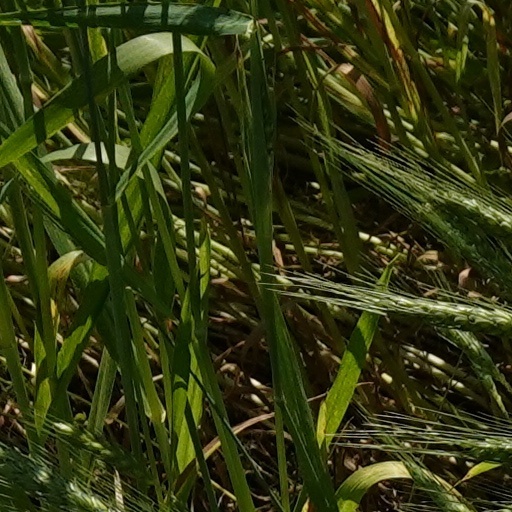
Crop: wheat